Public Authority for Special Economic Zones and Free Zones

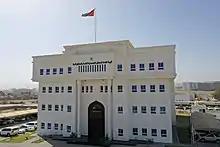
HQ of OPAZ in Muscat

The Public Authority for Special Economic Zones and Free Zones (OPAZ) is a governmental body in the Sultanate of Oman. The Royal Decree No 105/2020 established OPAZ in August 2020. It oversees the Special Economic Zone at Duqm, the Al Mazunah Free Zone, the Salalah Free Zone, and the Sohar Free Zone.